Yeşilköy

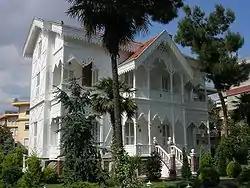
The Treaty of San Stefano was signed in this house of the Simenoğlu (Simeonoglou) family. Note the nazar, or eye-like charm, on the upper balcony.

In the Greek Orthodox Church of Aghios Stephanos on 26 December each year (Saint's Day), the ceremony named "Thysias" is celebrated. Several previously bought sheep are sacrificed in the church garden and the meat is distributed to the poor and needy. The ceremony is attended by Greeks from Yeşilköy (including several emigrants) and other districts of Istanbul. The ceremony commemorates the forced landing of the ship carrying the Saint's bones at the village. The crew, bound for Rome and forced to land due to a storm, kept the relics for 10-12 days under a tent erected at the future church, and during this time the villagers fed the sailors by slaughtering sheep from their flocks.